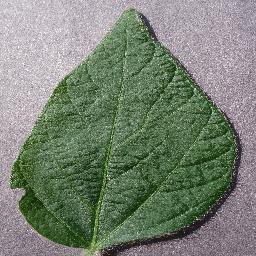
Label: Soybean___healthy